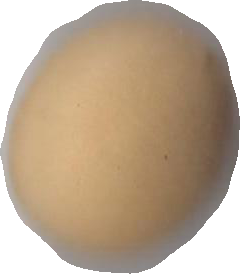
Variety: Dega